Frigga (character)

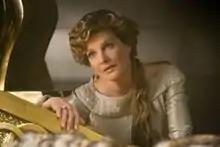
Rene Russo as Frigga in the Marvel Studios film, "Thor".

Frigga appears in live-action films set in the Marvel Cinematic Universe, portrayed by Rene Russo. This version is Thor's biological mother.